Noth, Creuse

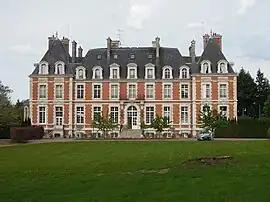
Chateau of La Cazine

Noth is a commune in the Creuse department in the Nouvelle-Aquitaine region in central France.